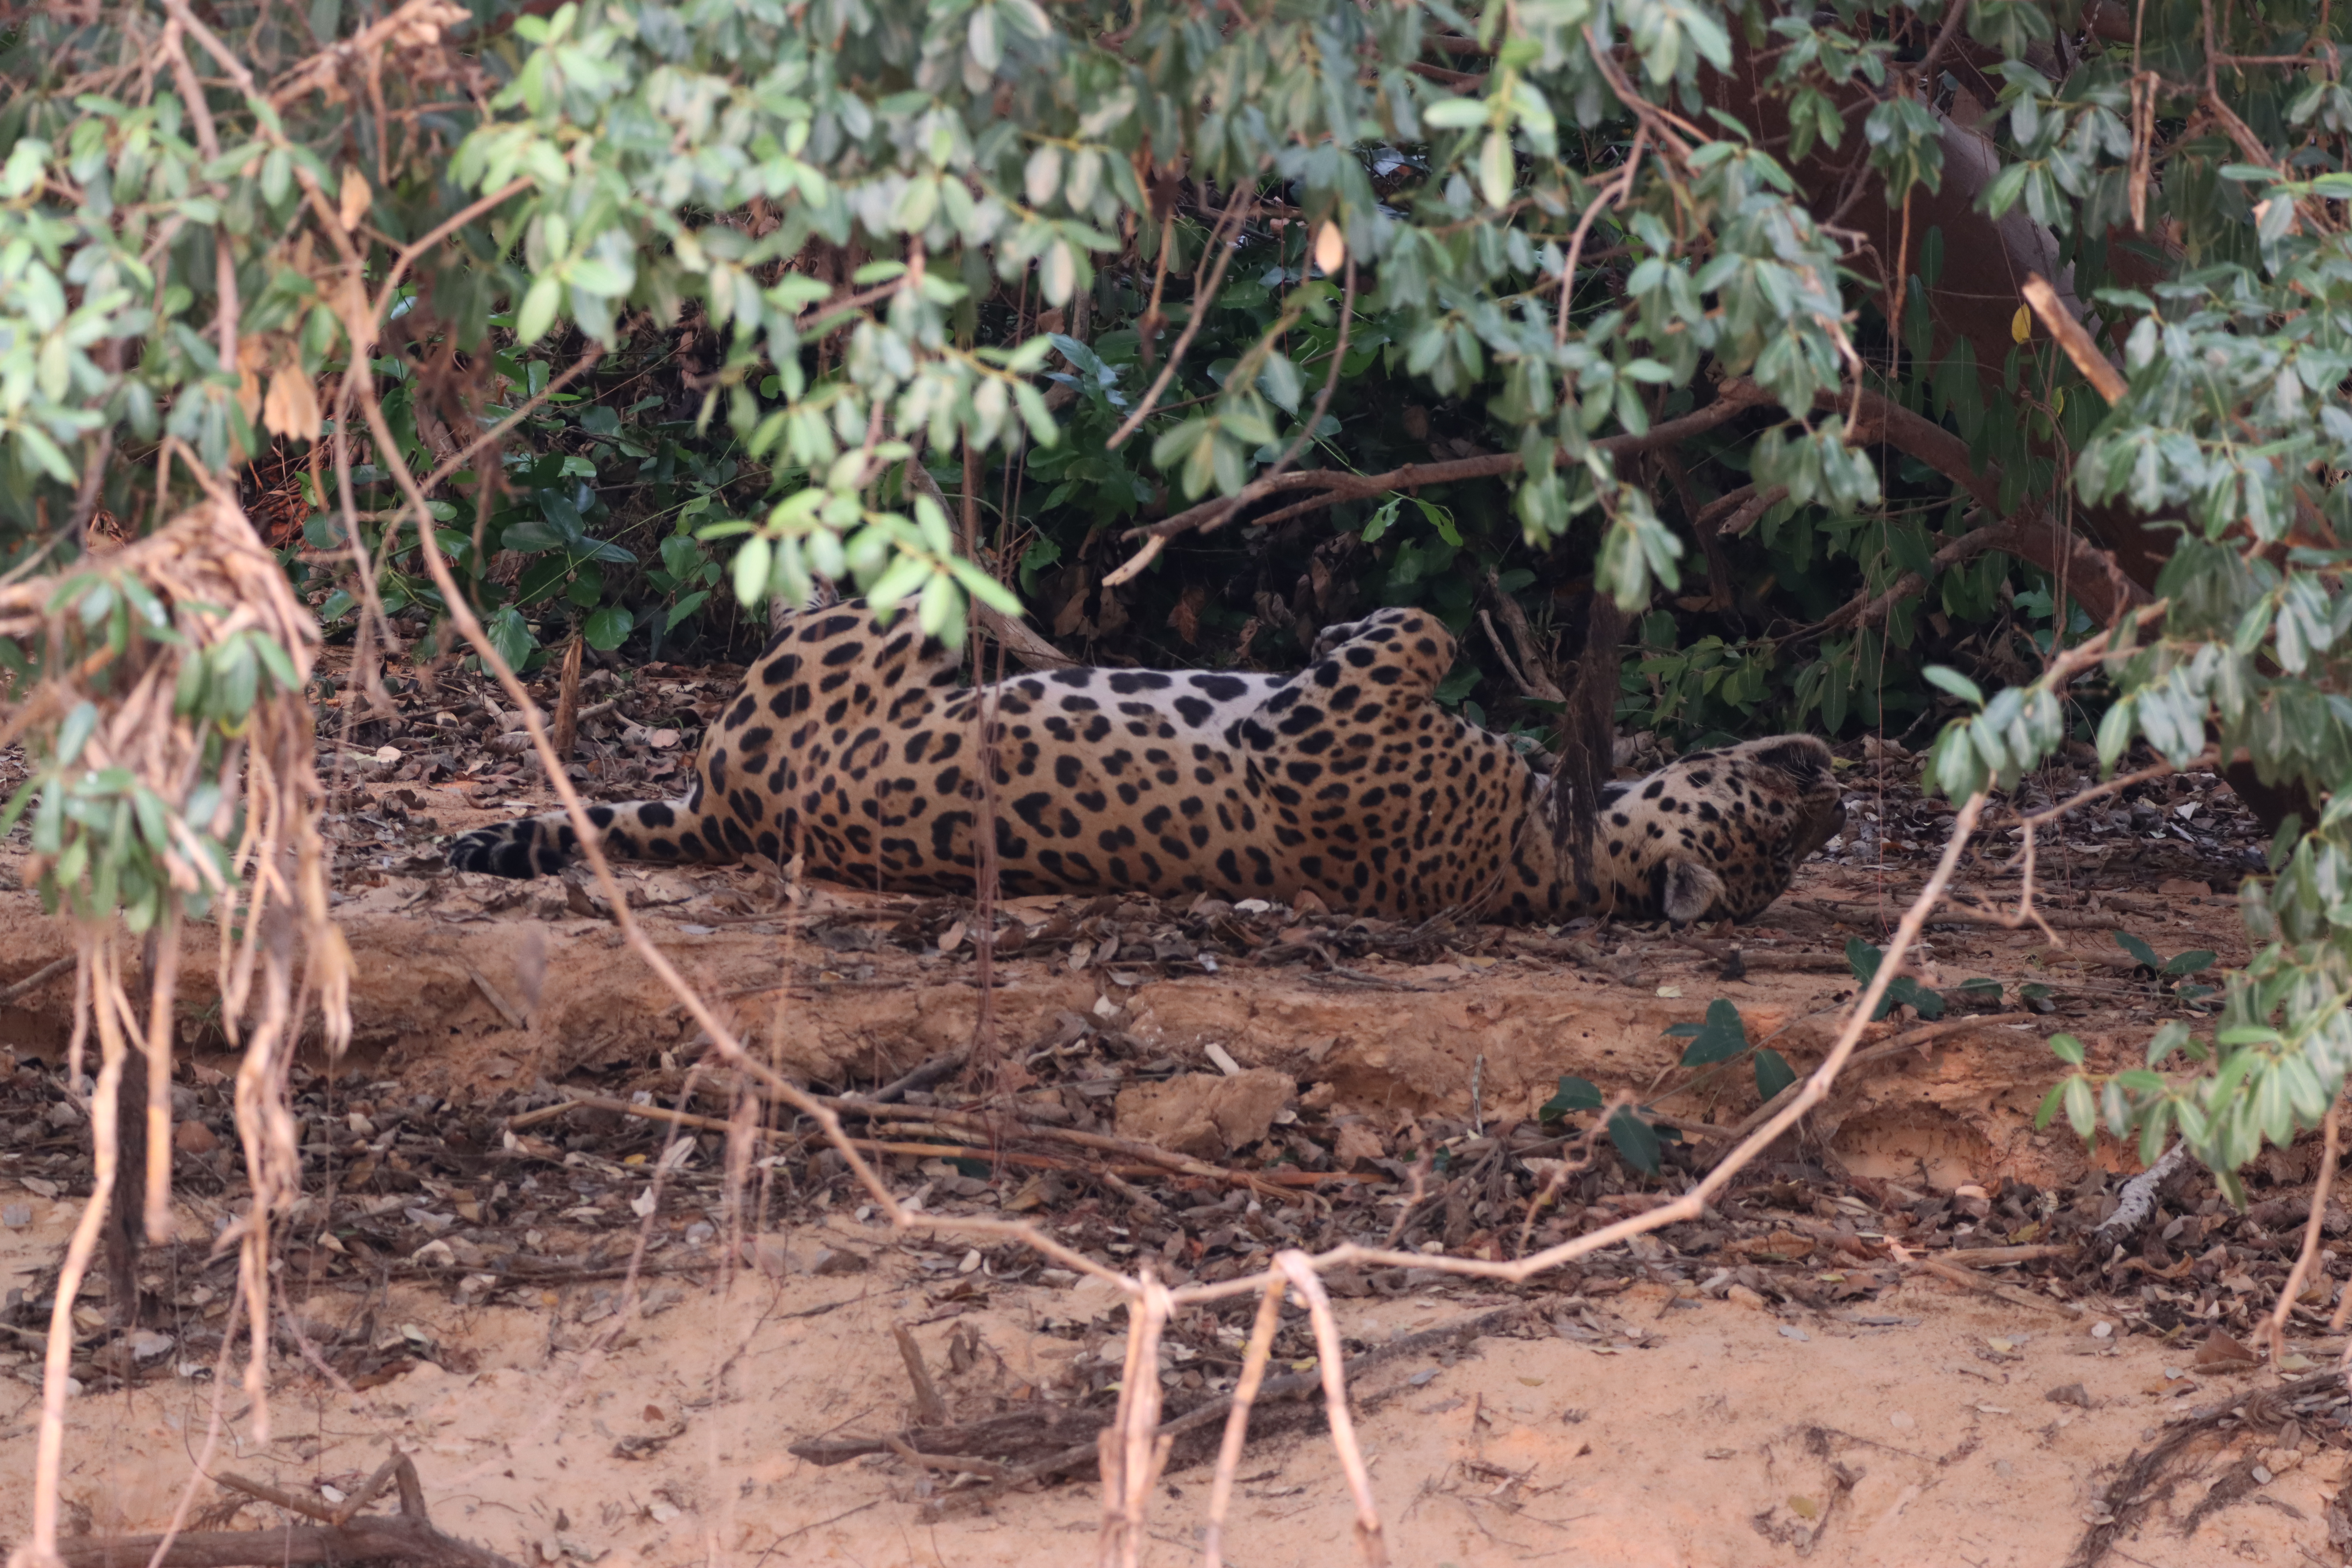
Jaguar: Tomas